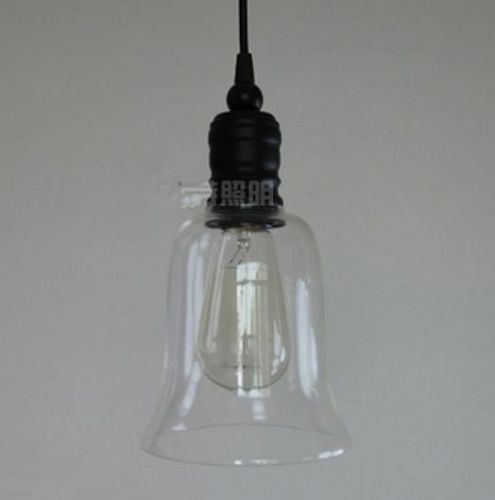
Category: lamp